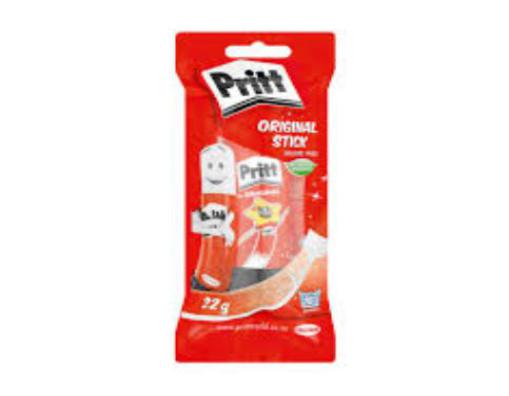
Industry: Necessities